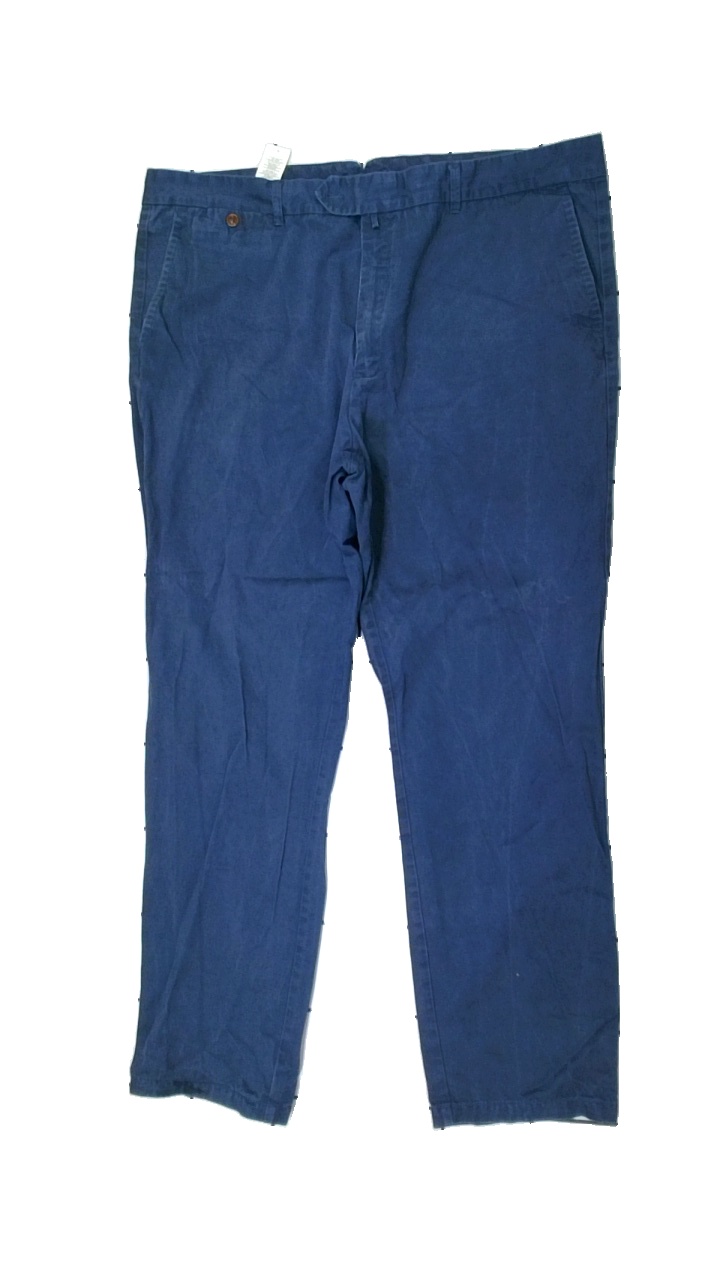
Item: Trousers (Men)
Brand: Euriclio Tucci?
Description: blå byxor med vita streck över hela
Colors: Blue
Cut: Regular
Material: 100% cotton
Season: All
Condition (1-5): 3
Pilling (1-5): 5
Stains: Major
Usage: Export
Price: <50